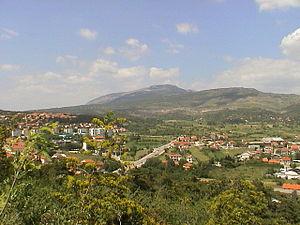
Vue de la ville Drniš, en Croatie.Magyar: Kilátás a város Drniš, Horvátország.Italiano: Vista sulle città Drniš, in Croazia.Lietuvių: Žiūrėti apie miesto Drniš, Kroatija.Македонски: Прикажи на ги град Дрниш, Хрватска.Polski: Widok na miasto Drniš, w Chorwacji.Português: Vista da cidade Drniš, Croácia.Slovenčina: Výhľad na mesto Drniš, v Chorvátsku.Slovenščina: Pogled na mesto Drniš, Hrvaška.Shqip: Pamje e qytetit Drniš, Kroaci.Српски / srpski: Pogled na grad Drniš, Hrvatska.Svenska: Utsikt över staden Drniš, Kroatien.Türkçe: Görüntüle Şehir Drniš, Hırvatistan.